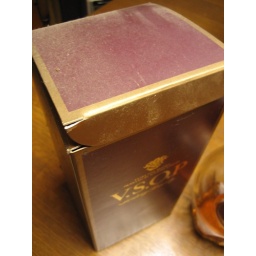
He reckoned that bottle had been on the shelf in the kitchen for about 20 years.